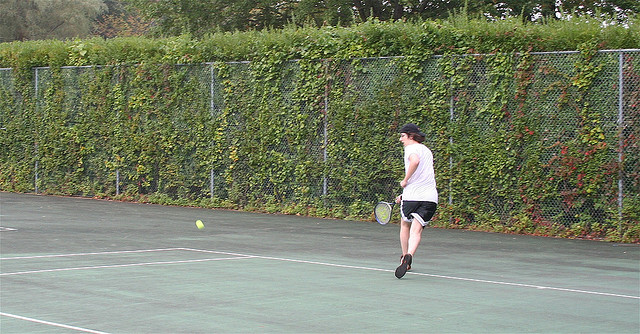
vận động viên tennis đang cầm vợt chạy theo bóng